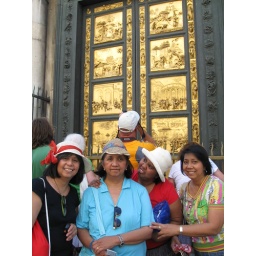
This is the golden door of the Baptistery of the Duomo in Florence. Tita Len, Tita Rosy, me, and my mom.